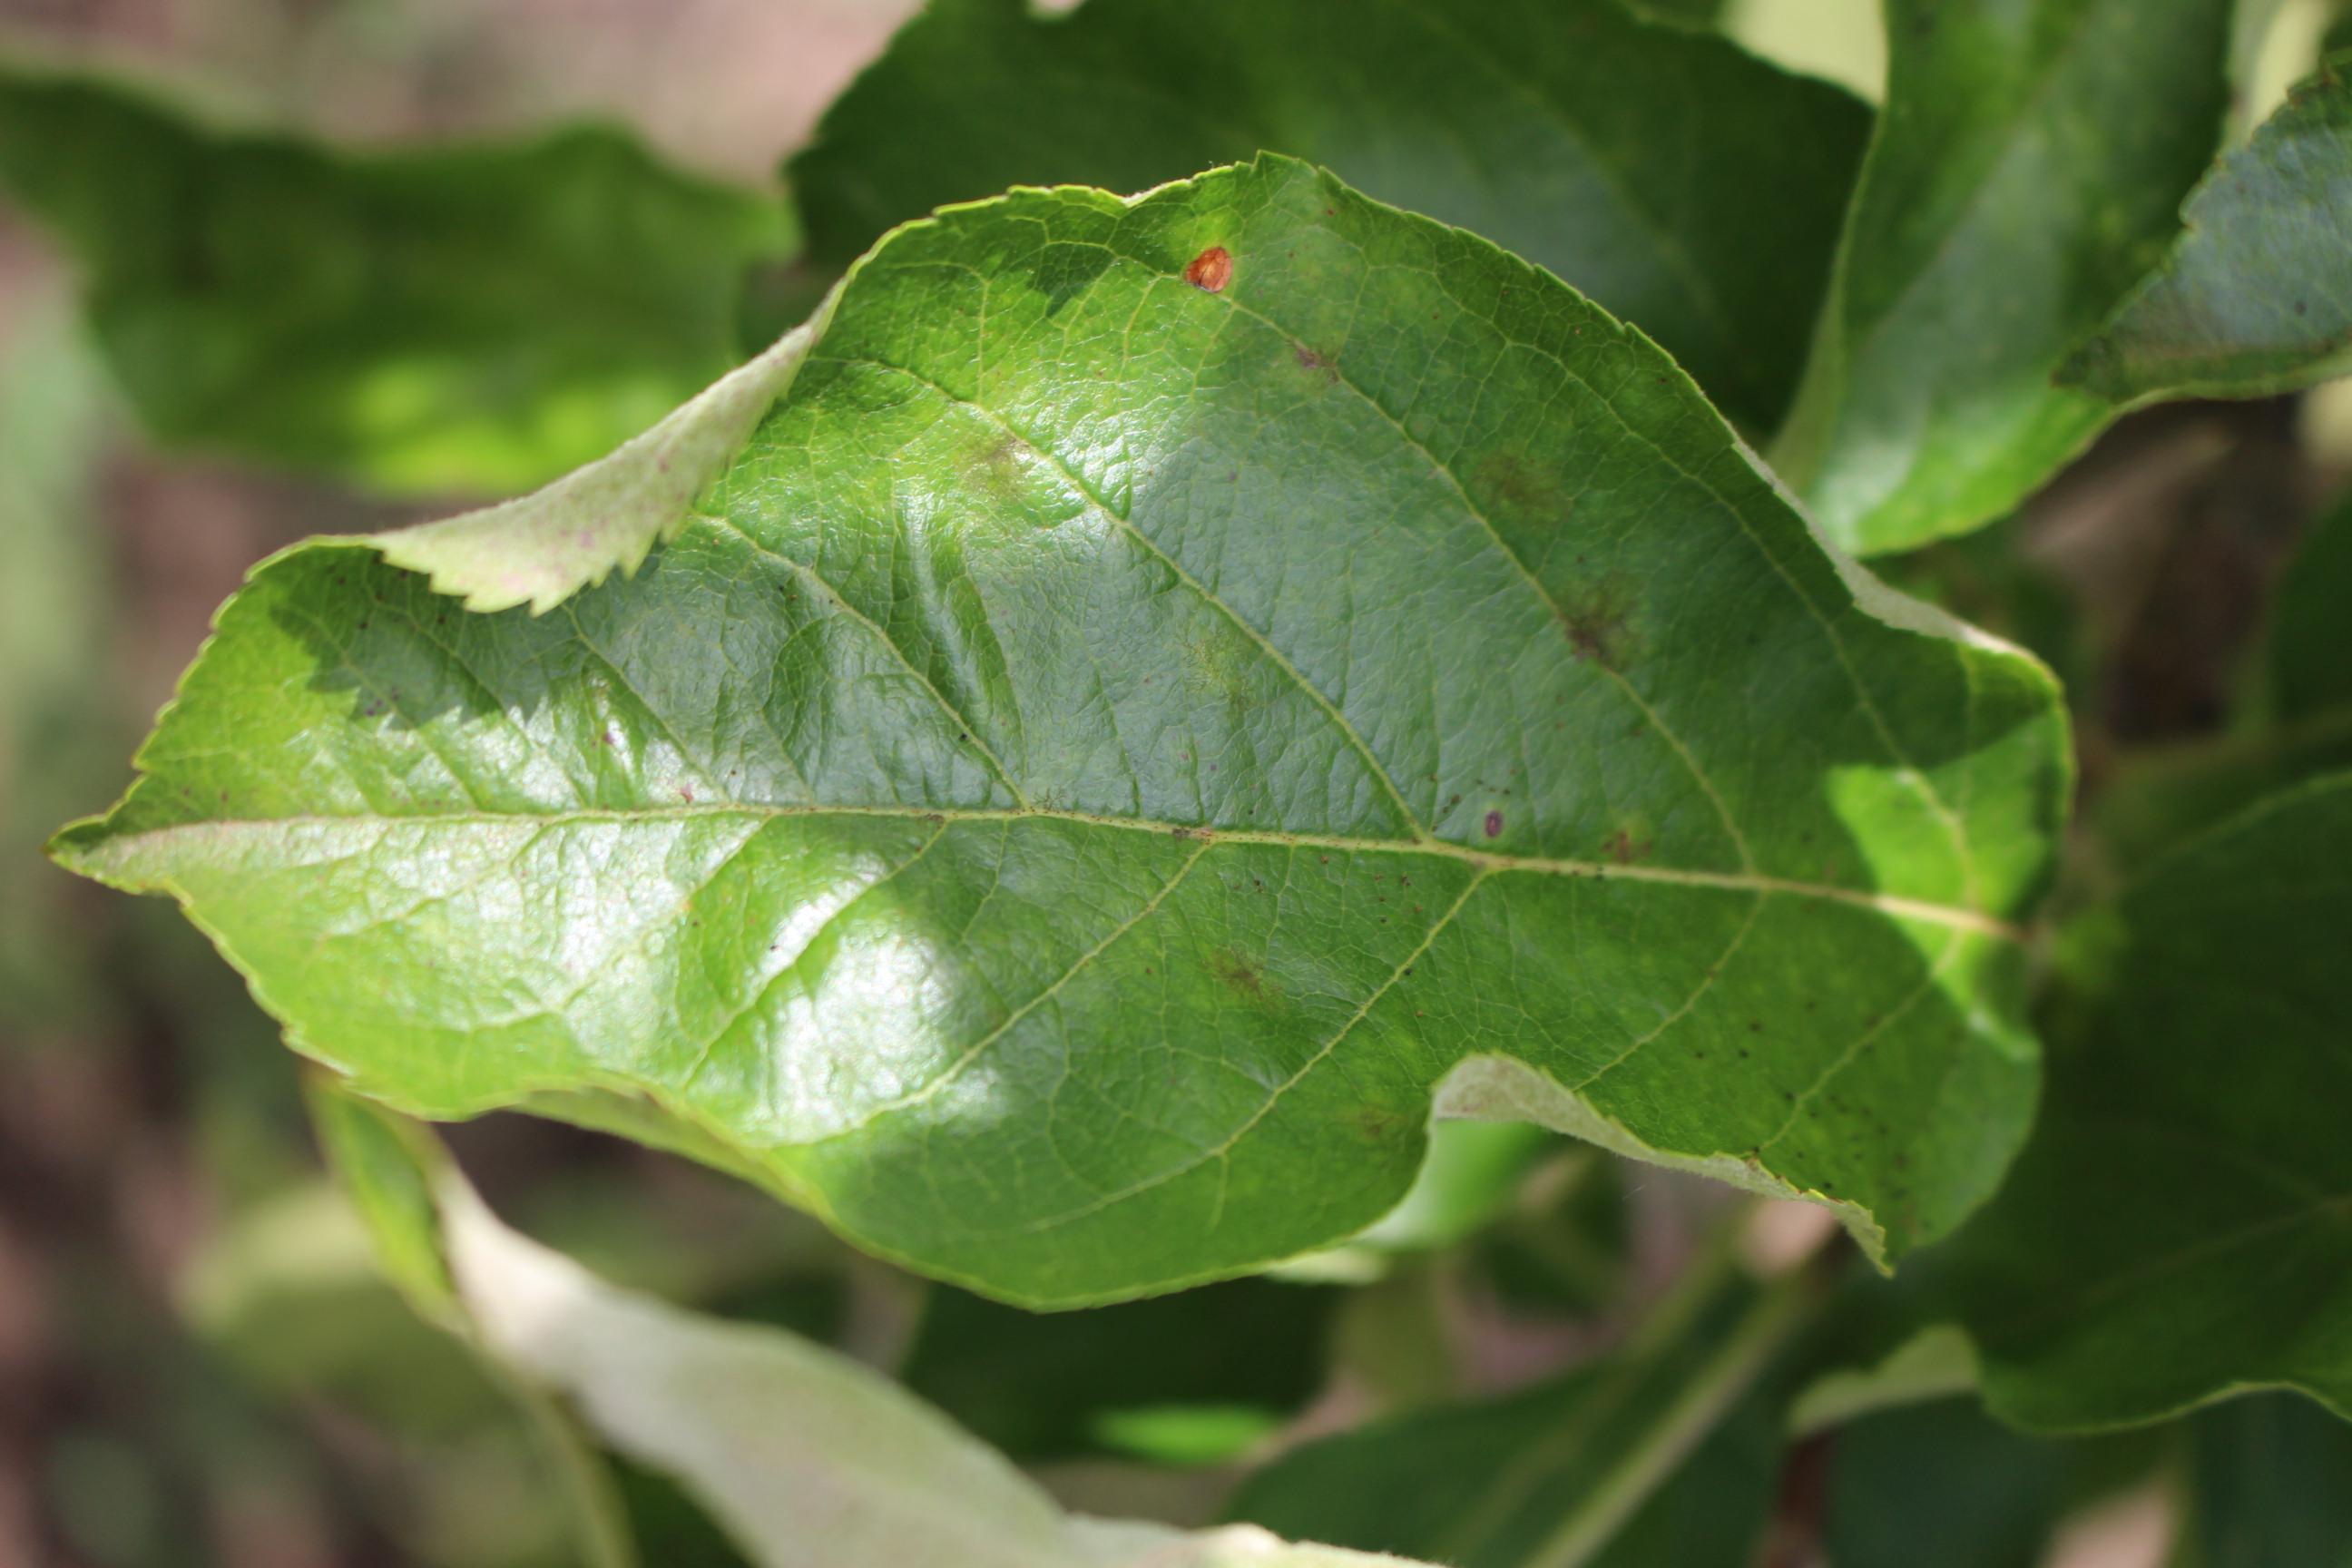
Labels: complex